Ulysses S. Grant

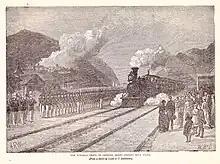
Grant's funeral train at West Point

When Grant took office in 1869, the nation's more than 250,000 Native Americans were governed by 370 treaties. Grant's faith influenced his "peace" policy, believing that the "Creator" did not place races of men on earth for the "stronger" to destroy the "weaker". Grant was mostly an assimilationist, wanting Native Americans to adopt European customs, practices, and language, and accept democratic government, leading to eventual citizenship. At Grant's 1869 Inauguration, Grant said "I will favor any course towards them which tends to their civilization, Christianization and ultimate citizenship." Grant appointed Ely S. Parker, an assimilated Seneca and member of his wartime staff, as the Commissioner of Indian Affairs, the first Native American to serve in this position, surprising many.